Eucalyptus pellita

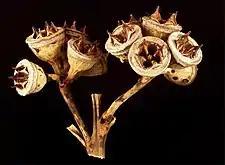
fruit

Eucalyptus pellita, commonly known as the large-fruited red mahogany, is a species of medium to tall tree that is endemic to north-eastern Queensland. It has rough, fibrous or flaky bark on the trunk and branches, lance-shaped to egg-shaped adult leaves, flower buds in groups of seven, white flowers and cup-shaped to conical fruit.